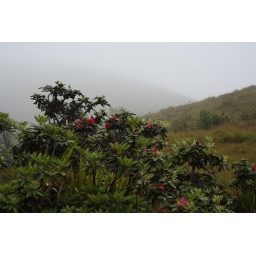
Wild Geranium in its native habitat, the cloud forest of Horton Plain, Sri Lanka.